Pseudorhabdosynochus capurroi

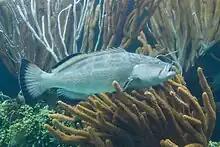
The black grouper, "Mycteroperca bonaci" is the type-host of "Pseudorhabdosynochus capurroi"

The type-host and only recorded host is the Black grouper, "Mycteroperca bonaci" (Serranidae: Epinephelinae). The type-locality is Chuburna, Yucatan State, Mexico Other localities are Celestun and Progreso, Yucatan State, Mexico; near North Rock, Bermuda; Parque Nacional Arrecife Alacranes, Yucatan, Mexico; Ría Celestun Biosphere Reserve, Yucatán, Mexico; and Laguna las Marites, Isla de Margarita, Venezuela.